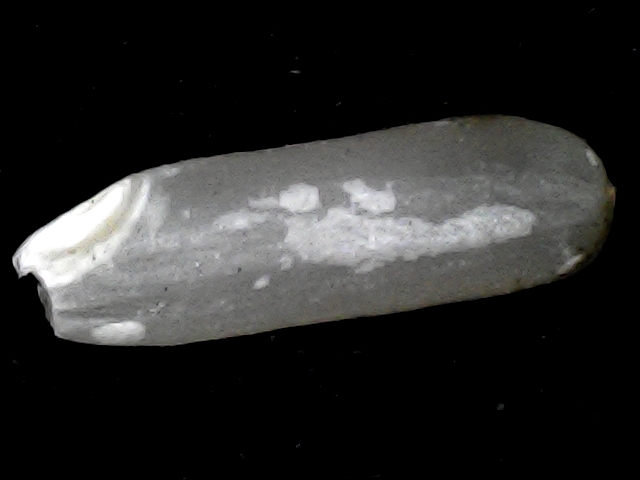
Rice variety: BD87